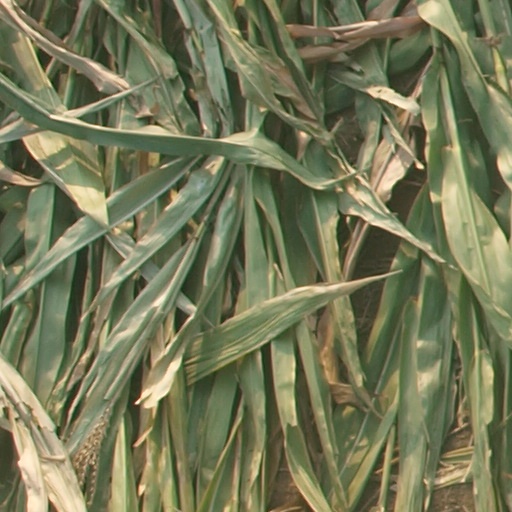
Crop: maize; corn